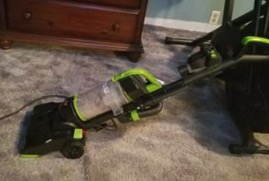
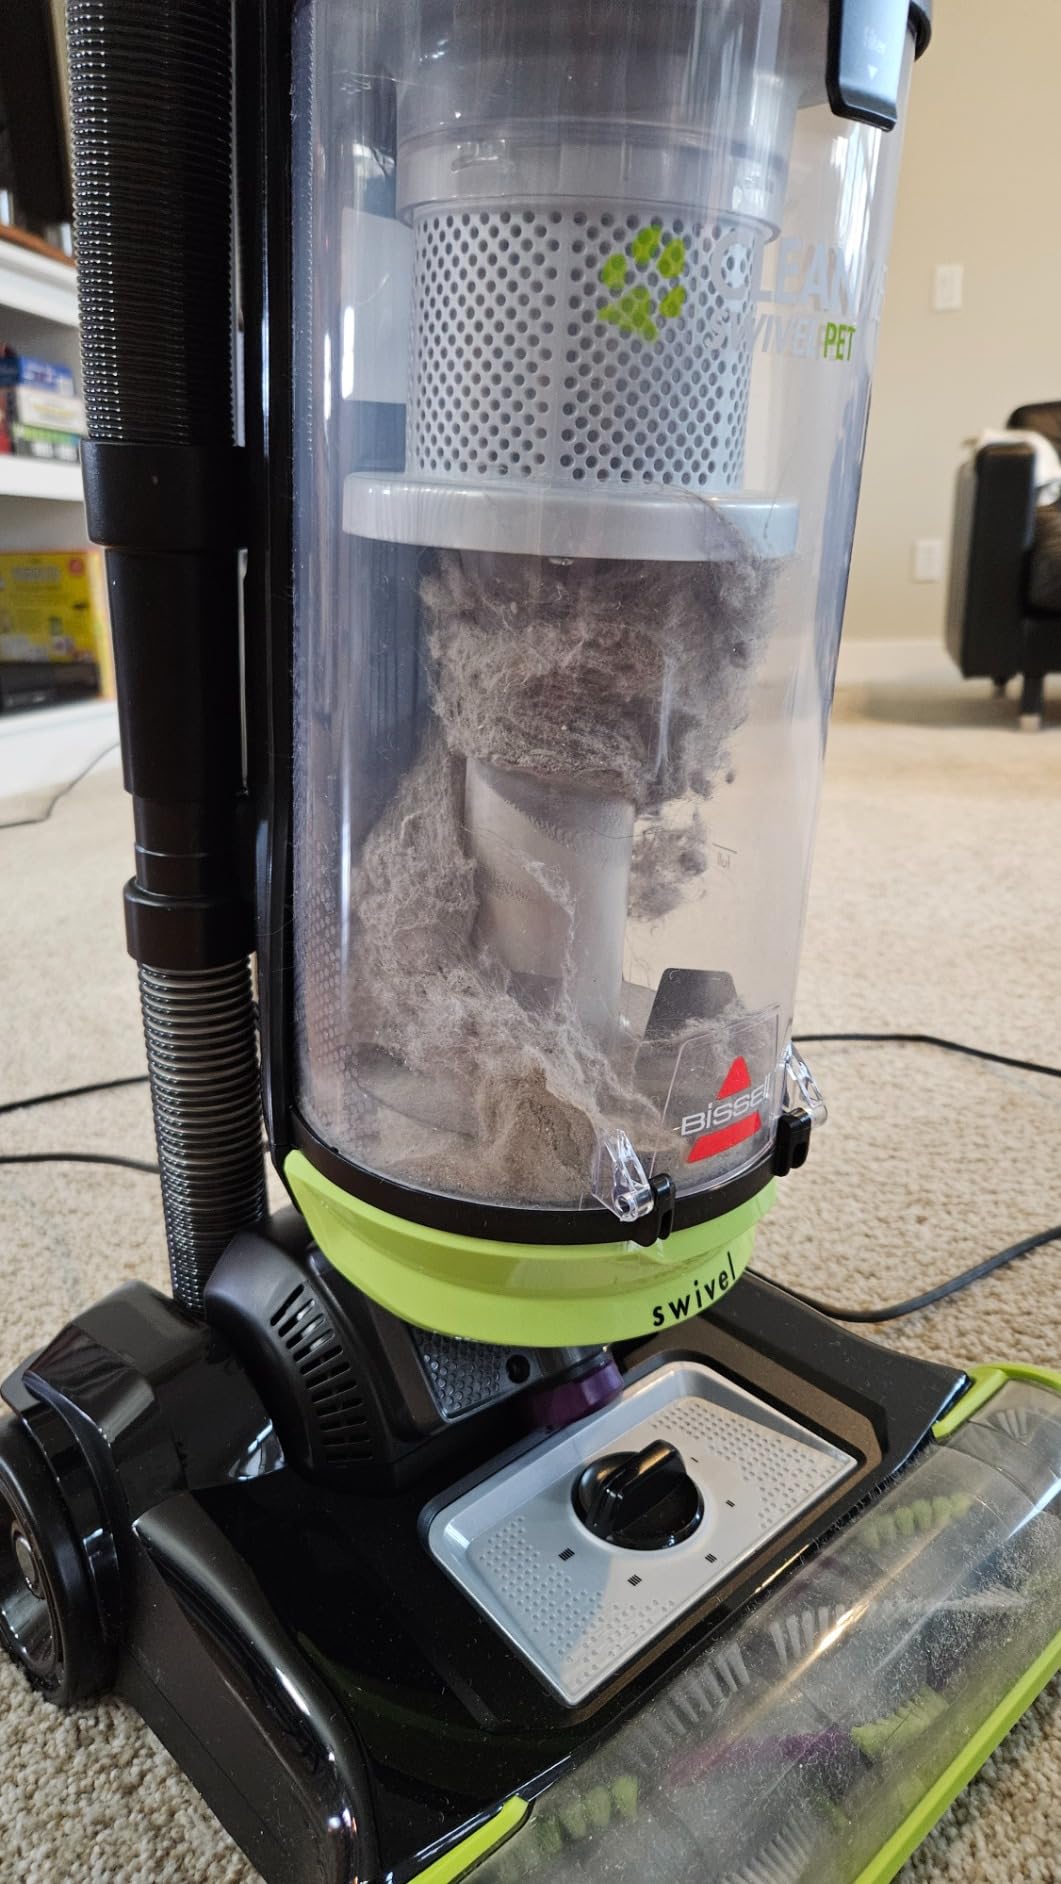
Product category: items_vacuum
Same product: no